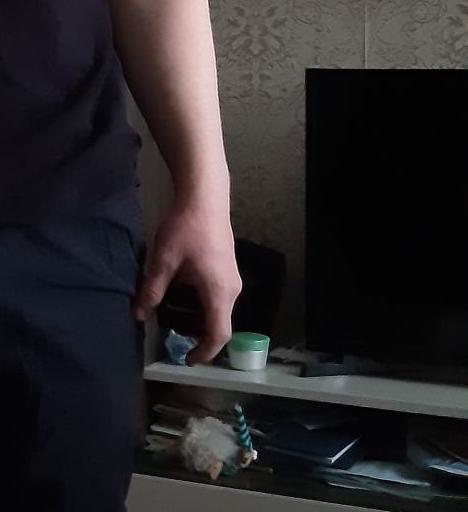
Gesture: no_gesture